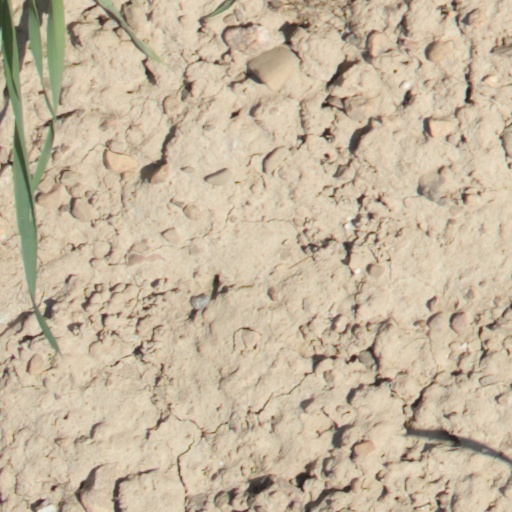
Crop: wheat